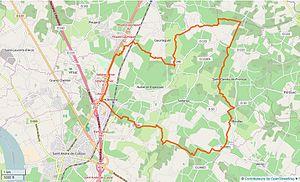
Val-de-Virvée Limite communale This map was created from OpenStreetMap project data, collected by the community. This map may be incomplete, and may contain errors. Don't rely solely on it for navigation.
Val de Virvée est, depuis le 1ᵉʳ janvier 2016, une commune nouvelle du Sud-Ouest de la France, située dans le département de la Gironde, en région Nouvelle-Aquitaine, issue du regroupement des trois communes de Aubie-et-Espessas, Saint-Antoine et Salignac qui deviennent des communes déléguées.